Frederick B. Townsend House

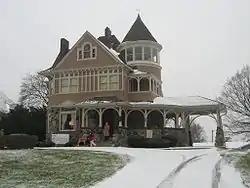
Today, the elegant Townsend House is occupied by a bed and breakfast.

The Frederick B. Townsend House is located in the DeKalb County, Illinois county seat of Sycamore. The home is within the boundaries of the Sycamore Historic District. The district was designated and listed on the National Register of Historic Places in May 1978. The Queen Anne style home was designed and constructed in 1890 or 1892 by the same architect and general contractor responsible for Altgeld Hall at Northern Illinois University and the nearby DeKalb County Courthouse, as well as the courthouse in Lee County.